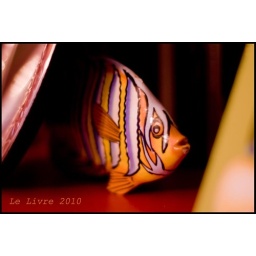
A wooden fish is lying on a library shelf, hidden in the picture frames